1976 (film)

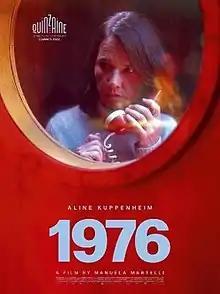
Film poster

1976, also known as Chile '76 in North America, is a 2022 drama film directed by Manuela Martelli in her directorial debut, with a screenplay co-written by Martelli and Alejandra Moffat. An international co-production between Chile and Argentina, the film premiered on 26 May 2022, in the Directors' Fortnight section at the Cannes Film Festival and was released in Chilean cinemas on 20 October 2022. It was nominated in the Best Ibero-American Film category at the 37th Goya Awards.